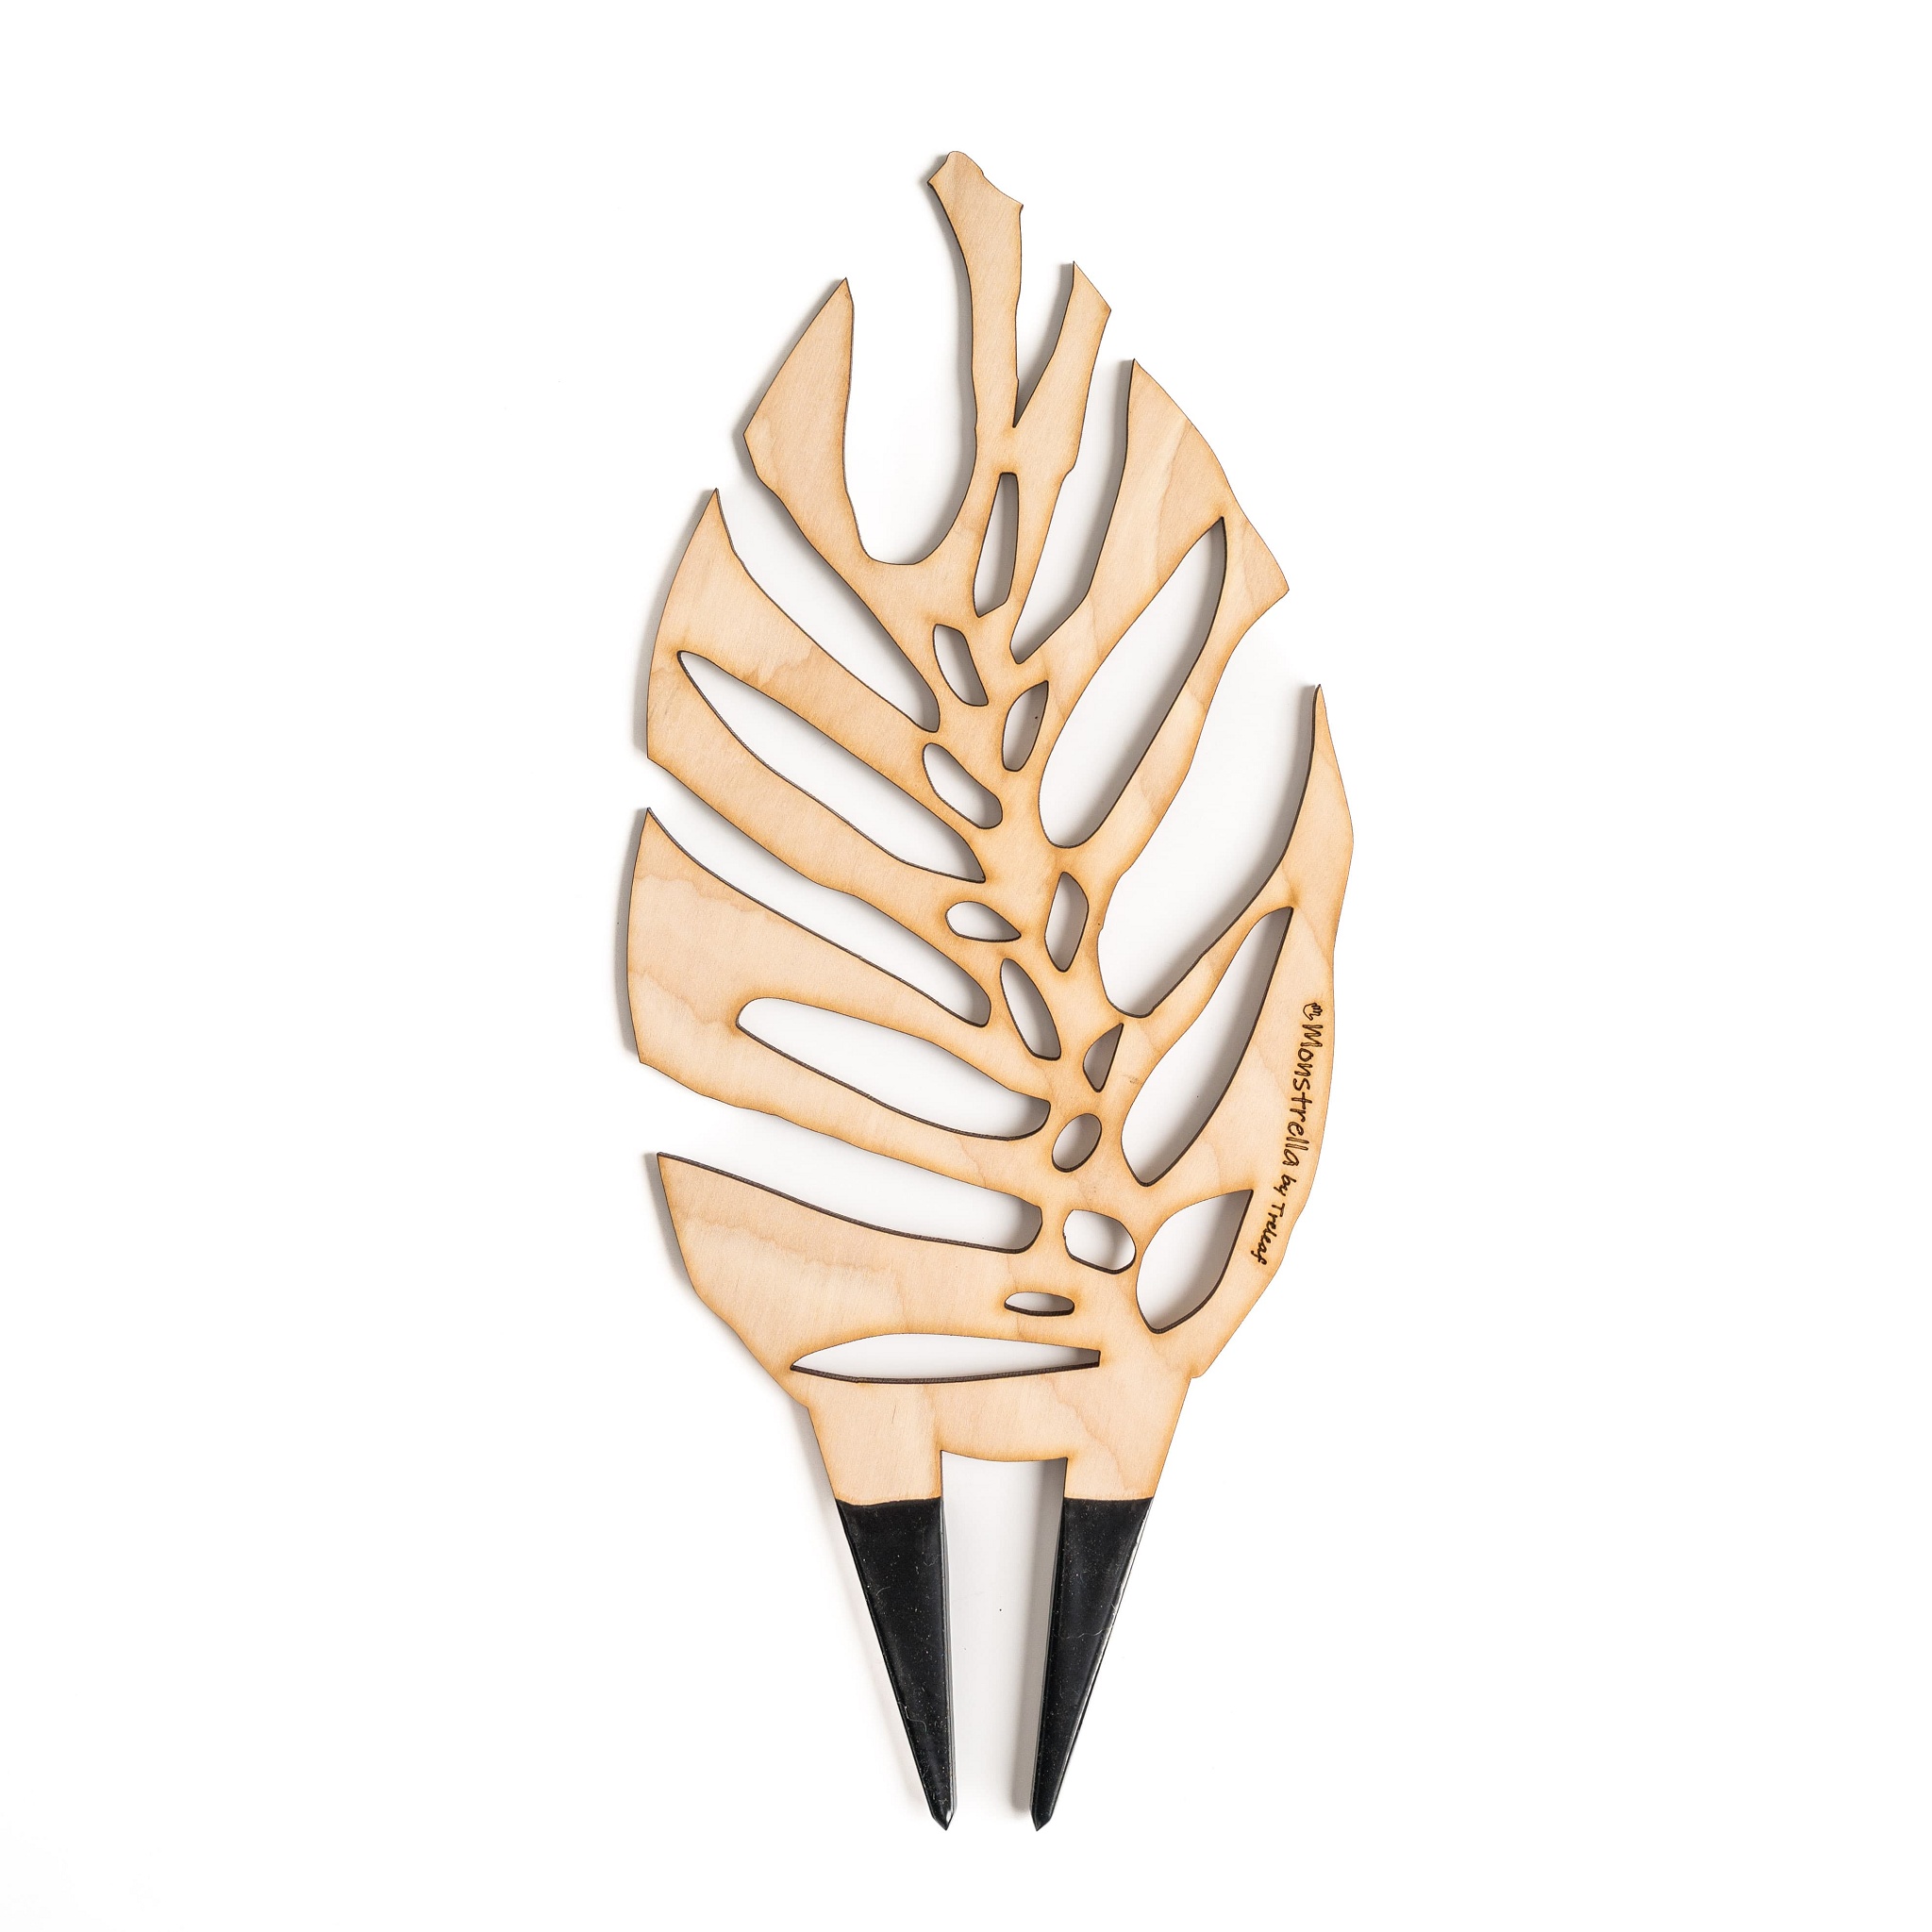
Customizable wooden plant trellis - Monstera leaf
Includes: BARE™ Monstrella™ plant support, 2X Baby BARE™ leaves to practice your ideas on. Nothing more personal than customising your own trellis. With BARE™ trellises make your plant stand out by infusing it with your own creativity. Get inspired by how others are customizing their BARE™ trellises. BARE™ trellis is free of any treatment (no stain treatment, no sealing or coatings). Just a BARE™ botanical wood trellis. The idea is to make it your own! You have the freedom to customize them in a way that suits YOUR style - whether its creatively painting colors onto it or drawing images, adding doodles or writing messages on it. Doubles up as the most unique gift for a fellow plant lover.
Brand: Treleaf
Category: Home & Garden > Lawn & Garden > Outdoor Living > Outdoor Structures > Garden Arches, Trellises, Arbors & Pergolas > Trellises